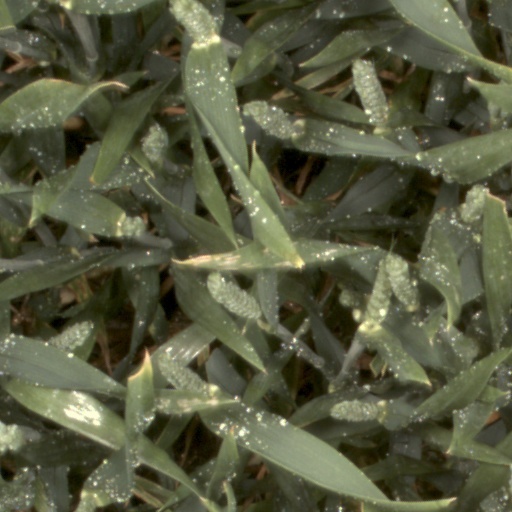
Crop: wheat